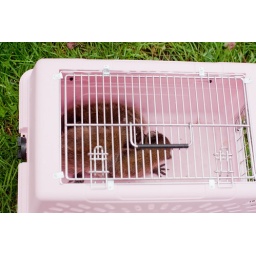
These three were left in the bathroom wall after their parents were trapped.